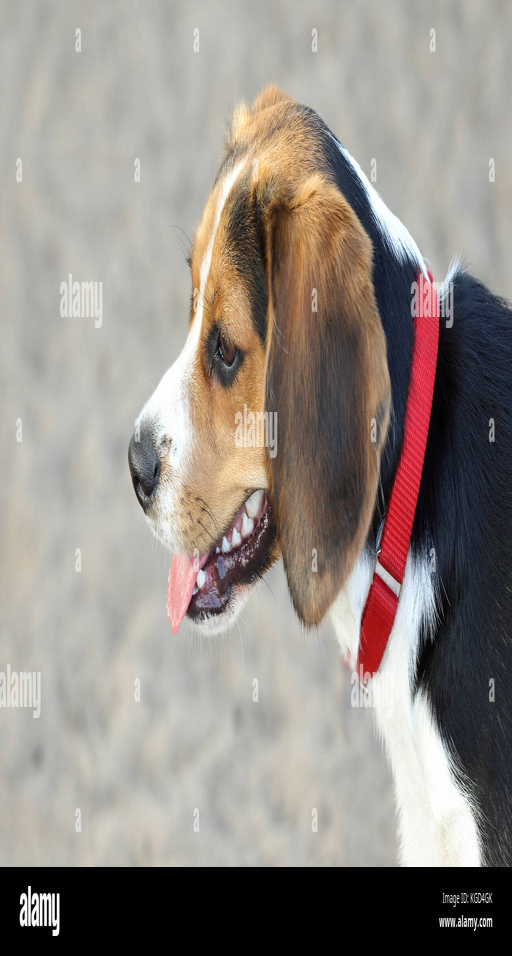
puppy playing at a dog park